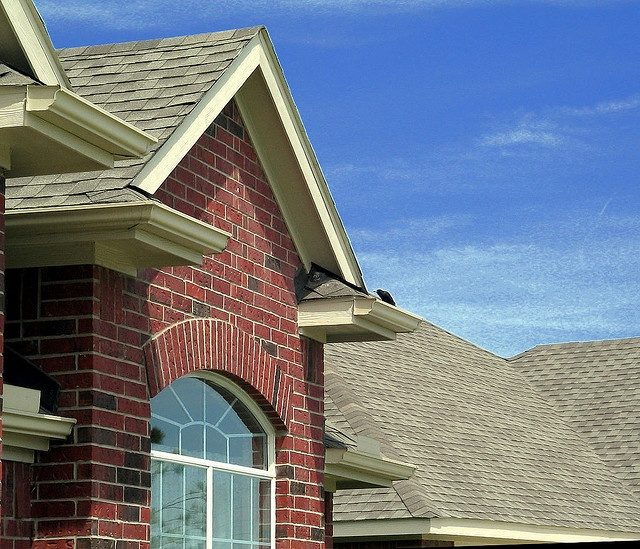
A photo of a brick building with focus on the large window.
The top of the roof of a house is displayed.
a close up of a building window with a sky background
A bird on the gutter of a brick house.
A black bird sits on the roof of a brick house.